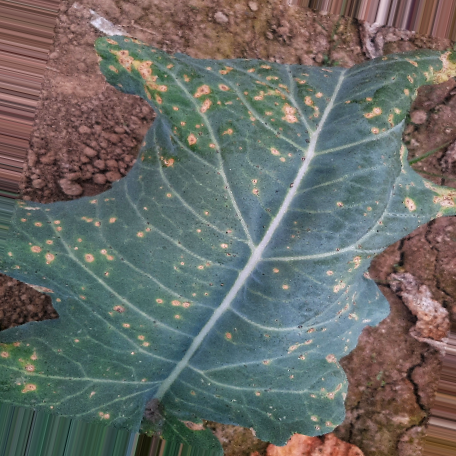
Label: Downy Mildew